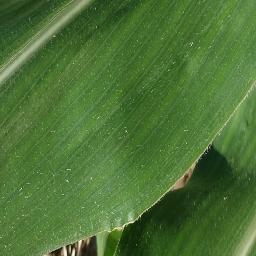
Label: Corn_(Maize)___Healthy